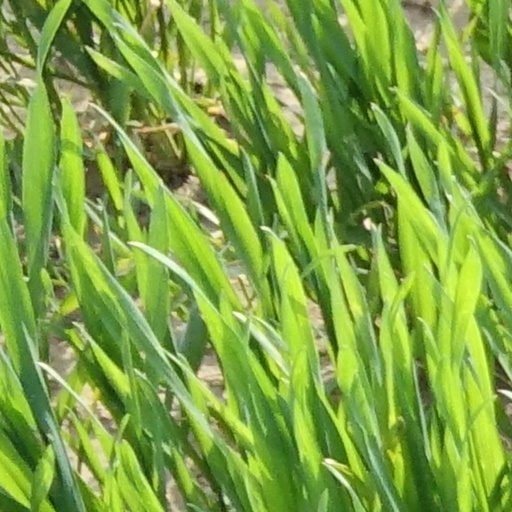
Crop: wheat